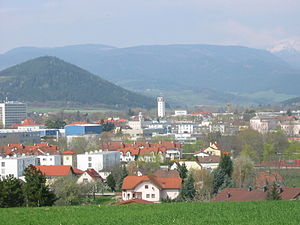
Ternitz
Ternitz
Ternitz er en by og kommune i det østlige Østrig, med et indbyggertal på cirka 15.000. Byen ligger i delstaten Niederösterreich.